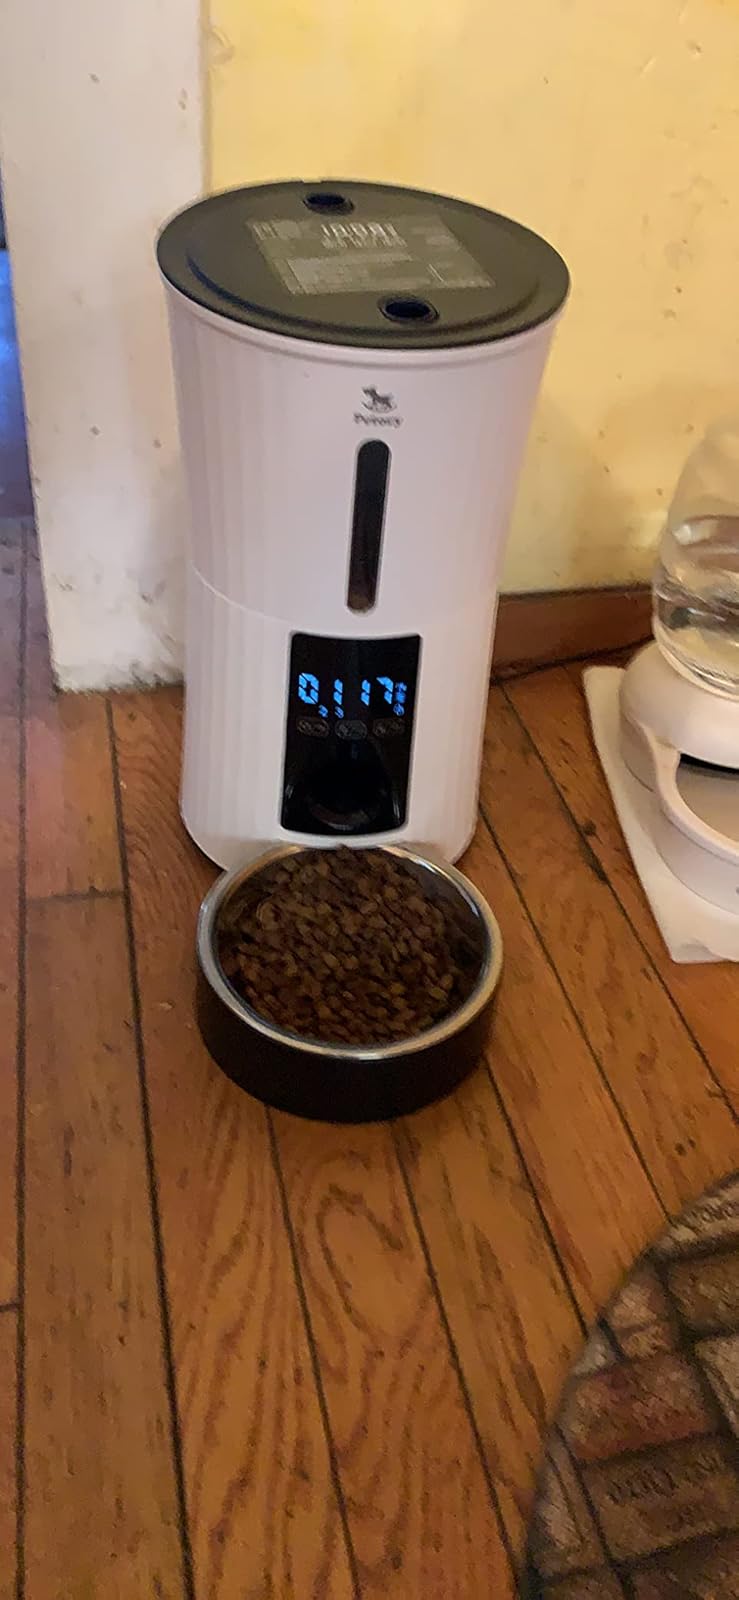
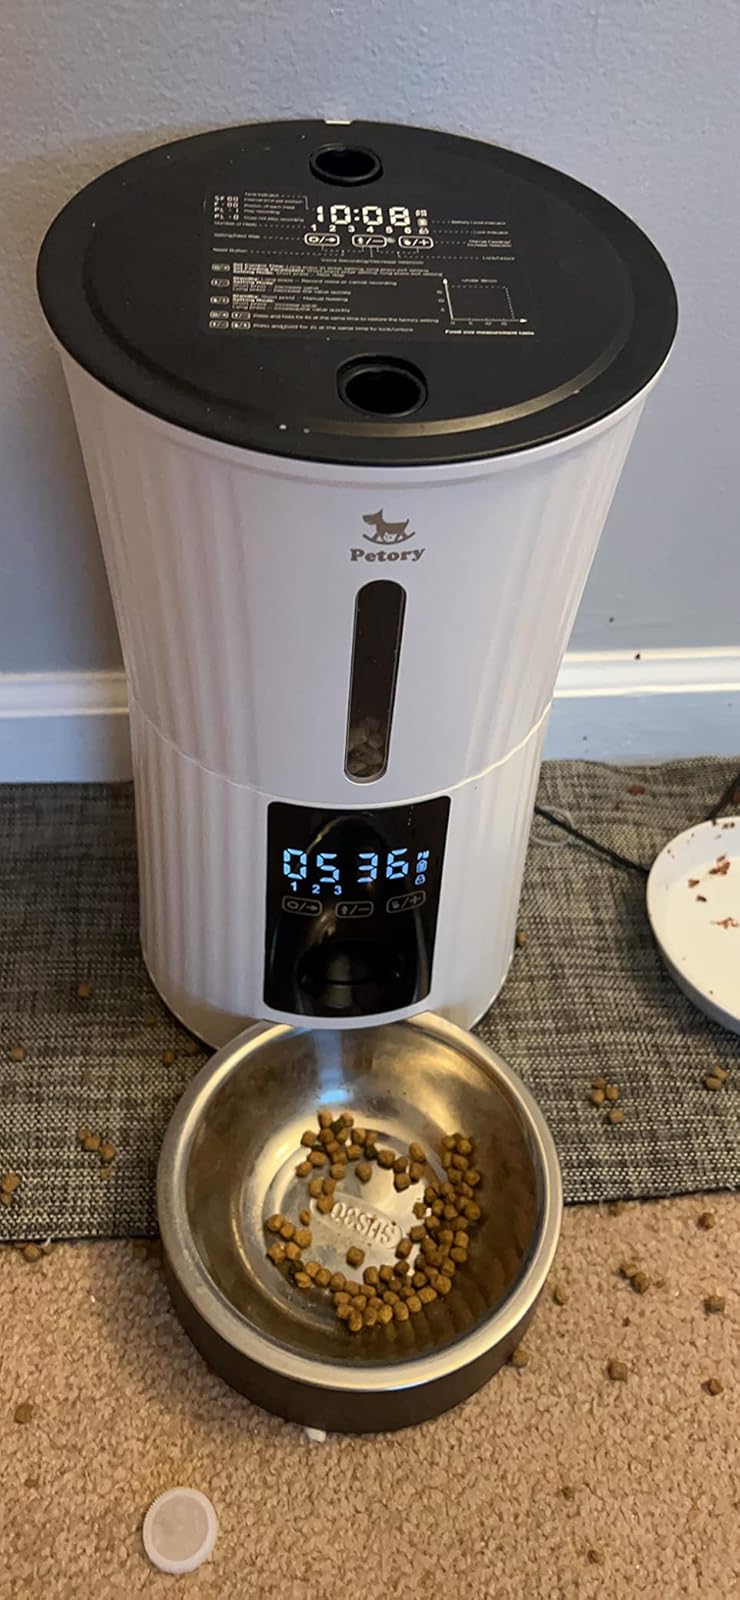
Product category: items_feeder
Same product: yes